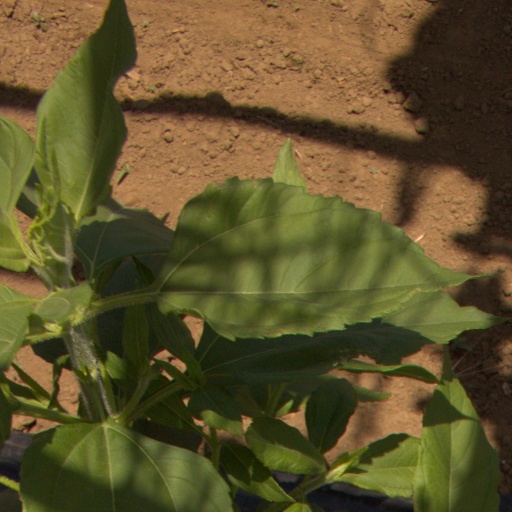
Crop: Jerusalem artichoke